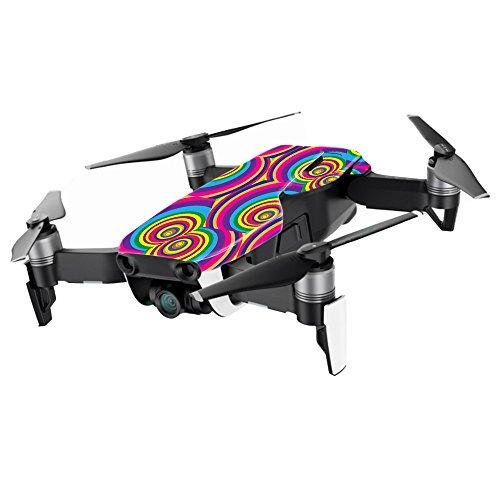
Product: MightySkins Skin Compatible with DJI Mavic Air Drone - Groovy 60s | Min Coverage | Protective, Durable, and Unique Vinyl Decal wrap Cover | Easy to Apply, Remove, and Change Styles | Made in The USA
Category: Toys & Games | Hobbies | Remote & App Controlled Vehicles & Parts | Remote & App Controlled Vehicles | Quadcopters & Multirotors
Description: DURABLE PROTECTION FOR YOUR DEVICE: Manufactured with ultra-thin, ultra-durable, stain-resistant laminate vinyl in order to effectively protect your drone from dings, scrapes, dust, and the wear and tear of everyday use Mighty Skins a SOFT vinyl skin cover, is not made of rubber, silicone or plastic and it is NOT a HARD case.
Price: $12.99
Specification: ProductDimensions:9x0.1x6inches|ItemWeight:0.16ounces|ShippingWeight:0.96ounces(Viewshippingratesandpolicies)|ASIN:B07B3X3VXN|Itemmodelnumber:DJMAVAIMIN-Groovy60s